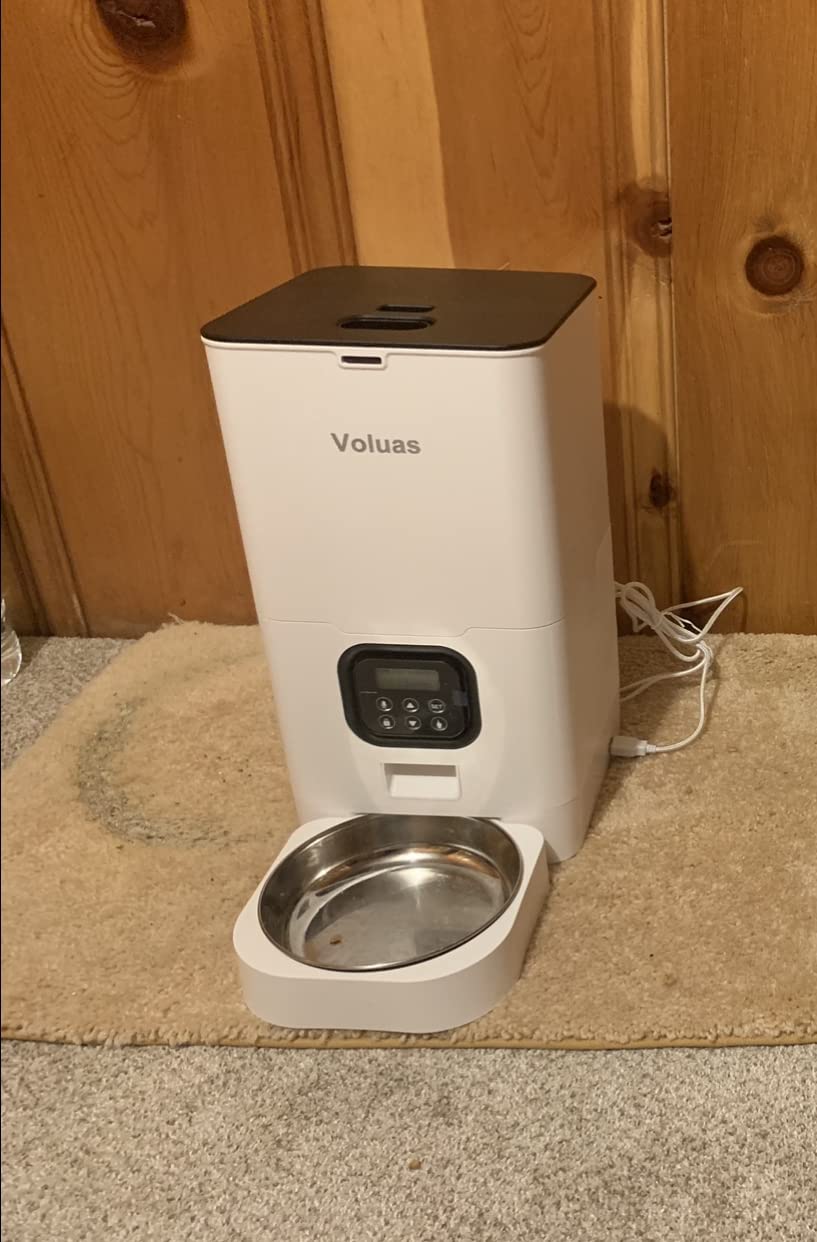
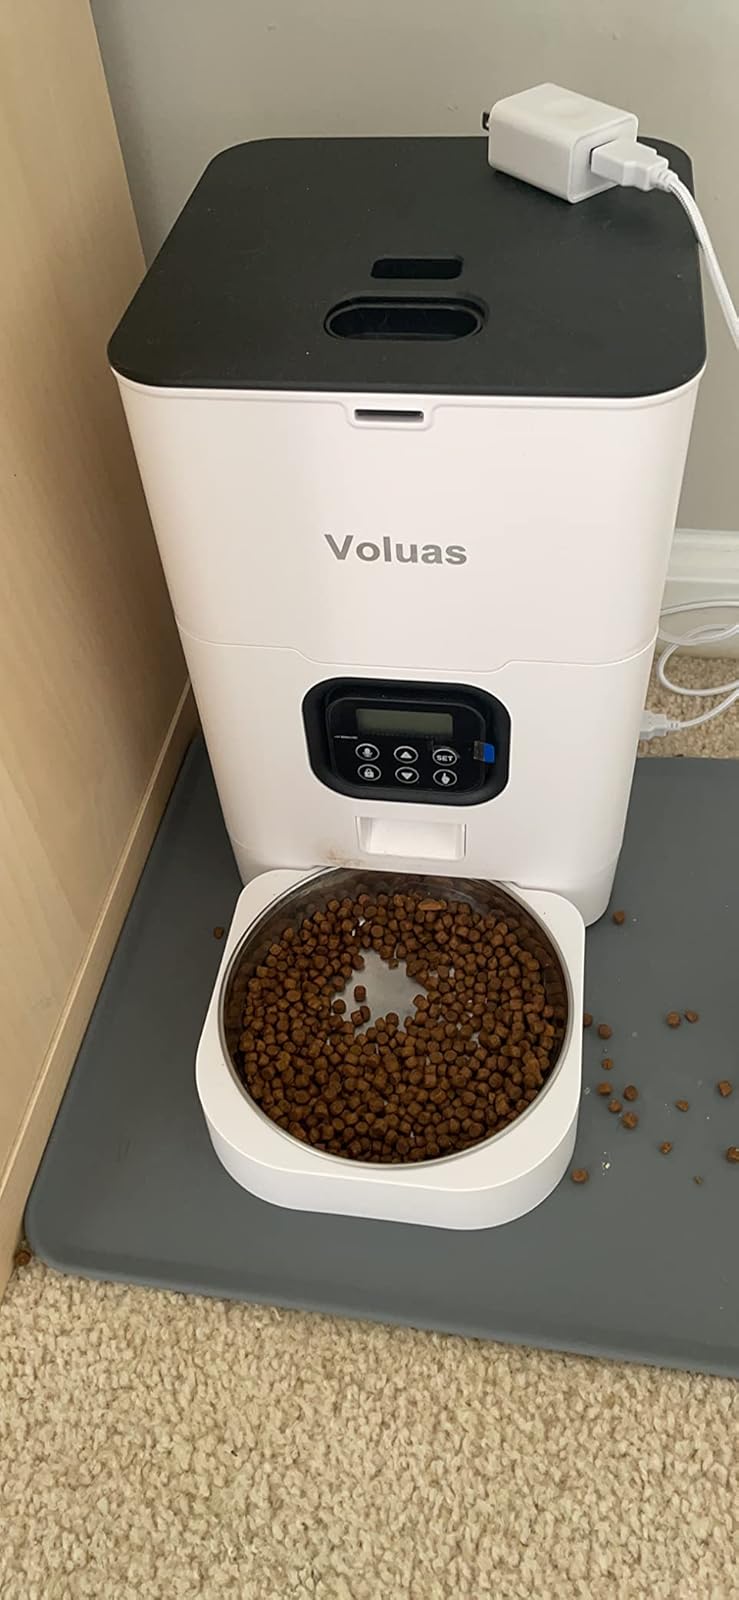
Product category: items_feeder
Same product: yes